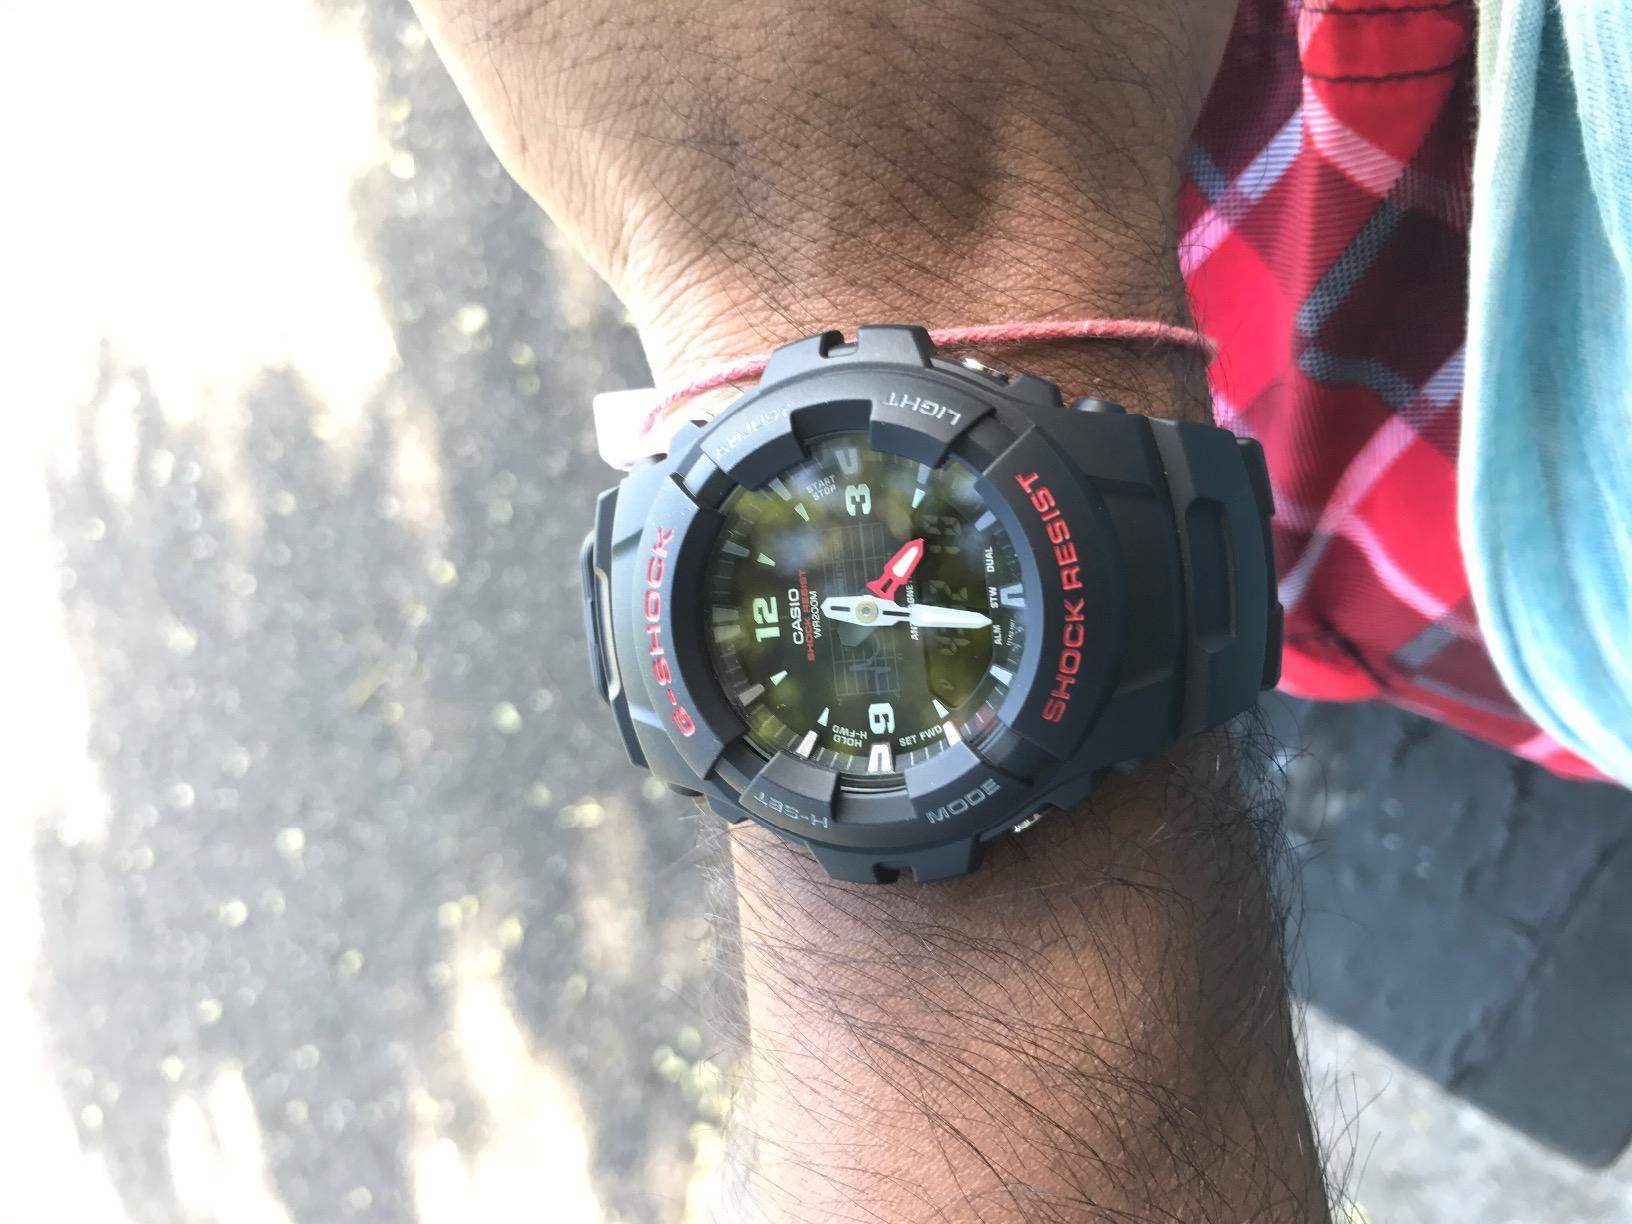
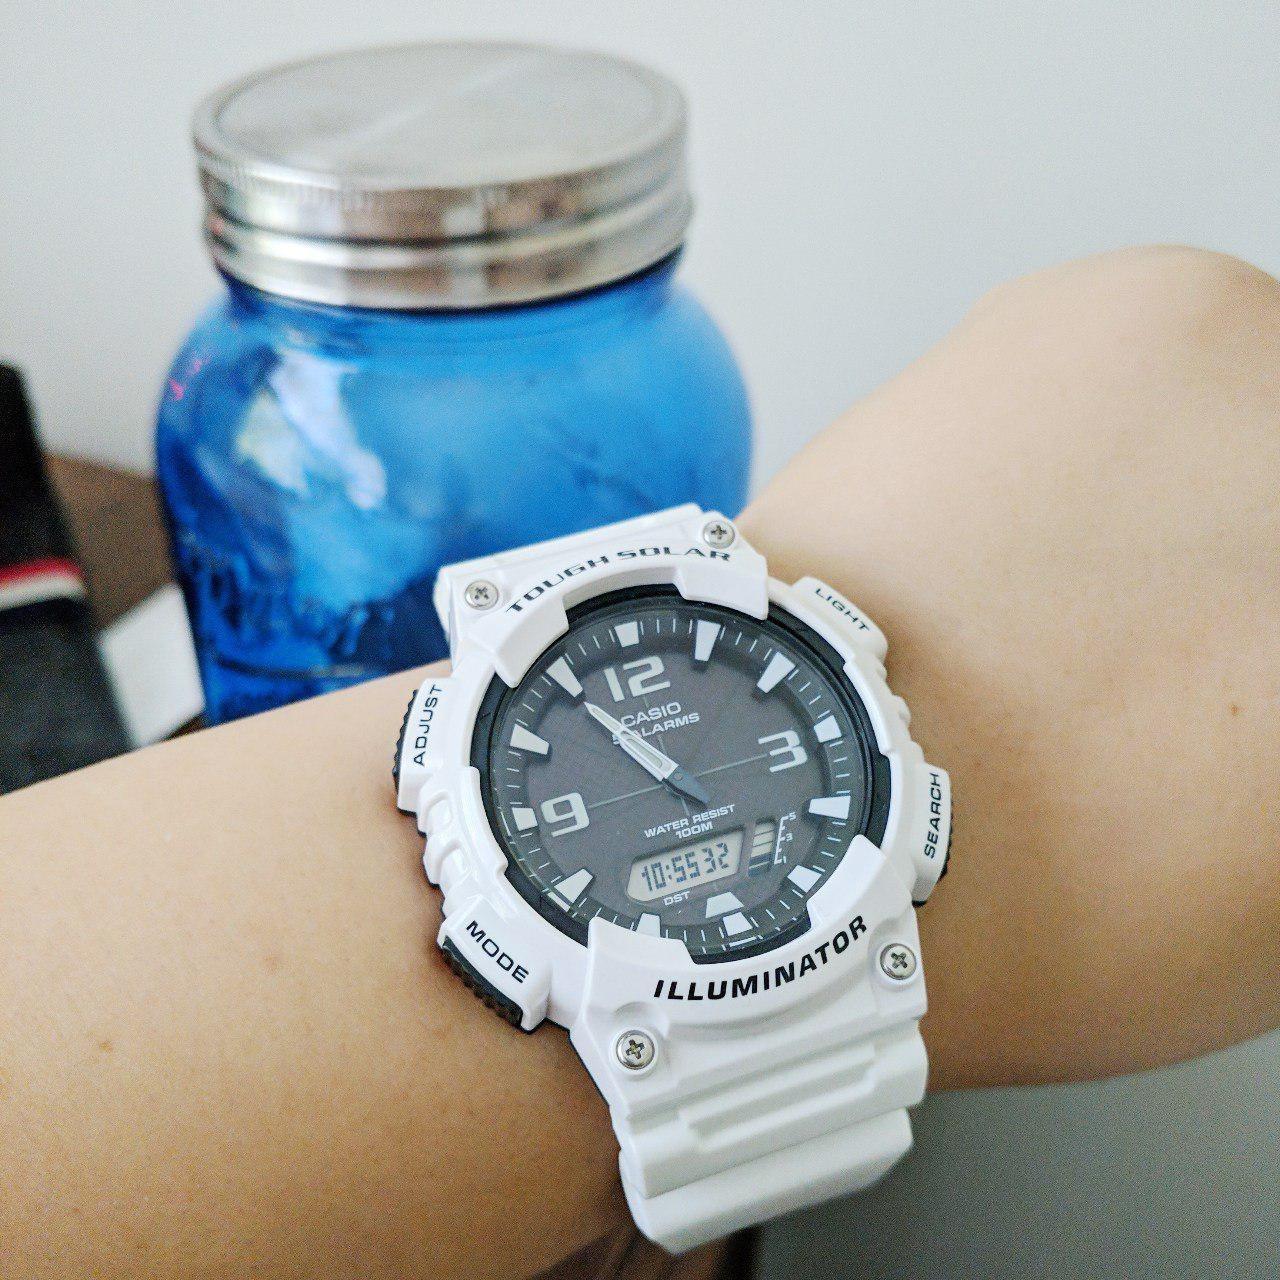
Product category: accessories_watch
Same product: no